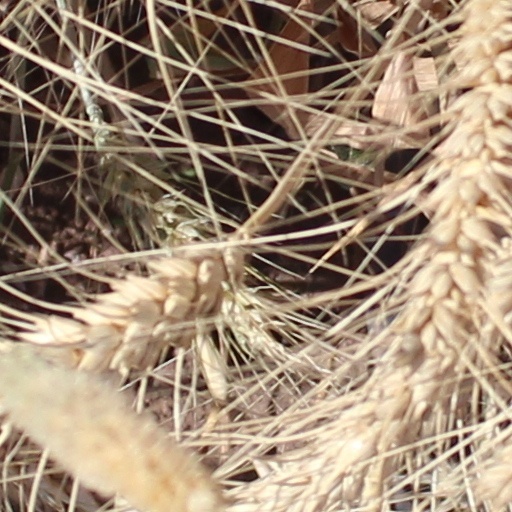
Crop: wheat